Joe Rooney

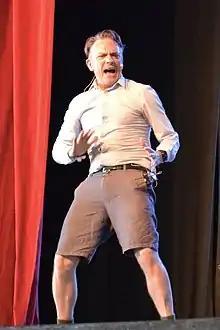
Joe Rooney at the Glastonbury Festival, 2019, with the Stephen Frost Improv All Stars

Joseph "Joe" Rooney (born 1 October 1963) is an Irish actor, comedian and singer-songwriter from Drogheda, County Louth.